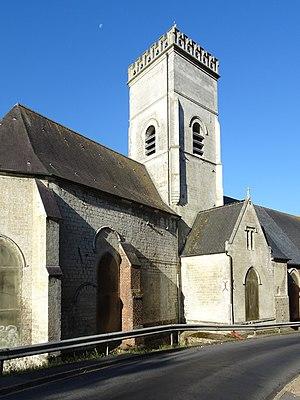
Houdain est une commune française située dans le département du Pas-de-Calais en région Hauts-de-France.